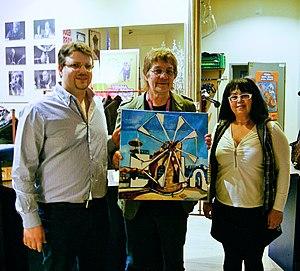
Matthias Laurenz Gräff est un peintre, activiste politique, historien et l'organisateur de la plateforme politique non partisane Dialog im Kamptal. Ses peintures politiques sont publiées dans des livres et magazines nationaux et internationaux.